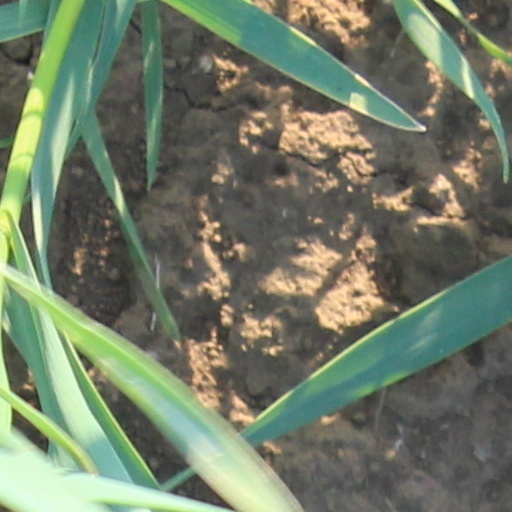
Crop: wheat